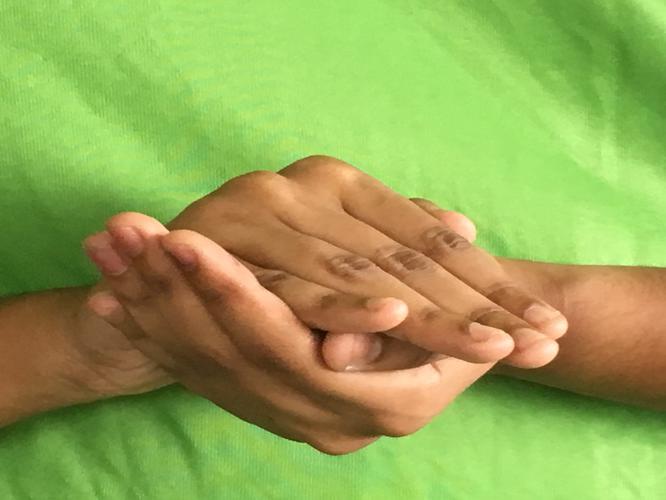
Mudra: Samputa
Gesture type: double_hand